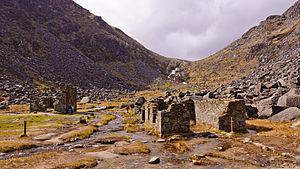
Les montagnes de Wicklow, en anglais : Wicklow Mountains et en irlandais : Sléibhte Chill Mhantáin, sont un massif montagneux situé en Irlande, dans la province du Leinster, essentiellement dans le comté de Wicklow qui leur a donné leur nom. Elles se trouvent sur la côte orientale de l'île, au sud de la capitale, ce qui leur vaut également le nom de montagnes de Dublin dans leur partie septentrionale. Elles constituent la plus vaste région continue de plateaux d'Irlande et culminent à 925 mètres d'altitude au Lugnaquilla, le plus haut sommet de la province. Le massif s'est formé durant l'orogenèse calédonienne, au cours du Dévonien, et se compose principalement de granites avec, en périphérie, des micaschistes ainsi que des quartzites plus anciens, formés au cours de l'Ordovicien. La glaciation du Pléistocène creuse des cirques, des lacs et des vallées en auge, ou glens. À leur extrémité, sous l'action des nombreux fleuves et rivières du massif, parmi lesquels le Liffey, le Dargle, le Slaney et l'Avoca, se forment parfois de profondes gorges.